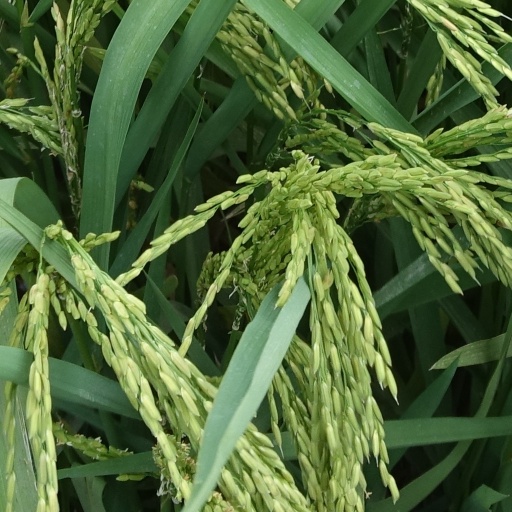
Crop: rice